CFS Baldy Hughes

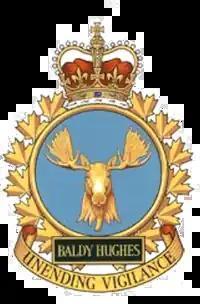
Station badge

Canadian Forces Station Baldy Hughes (ADC ID: C-20) is a closed General Surveillance Radar station. It is located south-southwest of Prince George, British Columbia. It was closed in 1988.